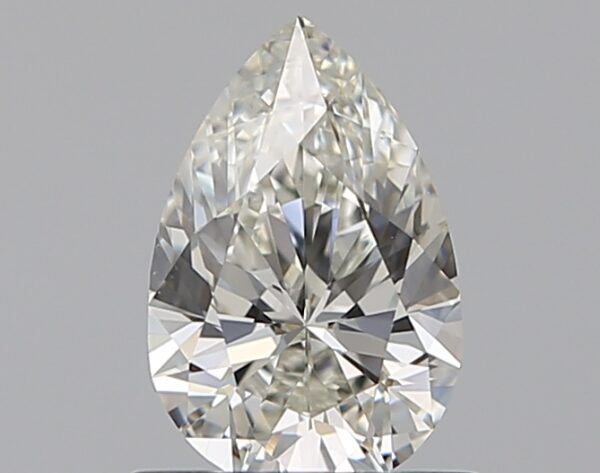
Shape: pear
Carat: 0.72
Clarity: VS1
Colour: I
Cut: EX
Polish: EX
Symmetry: VG
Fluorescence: N
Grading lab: GIA
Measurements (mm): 7.58 x 4.98 x 3.16